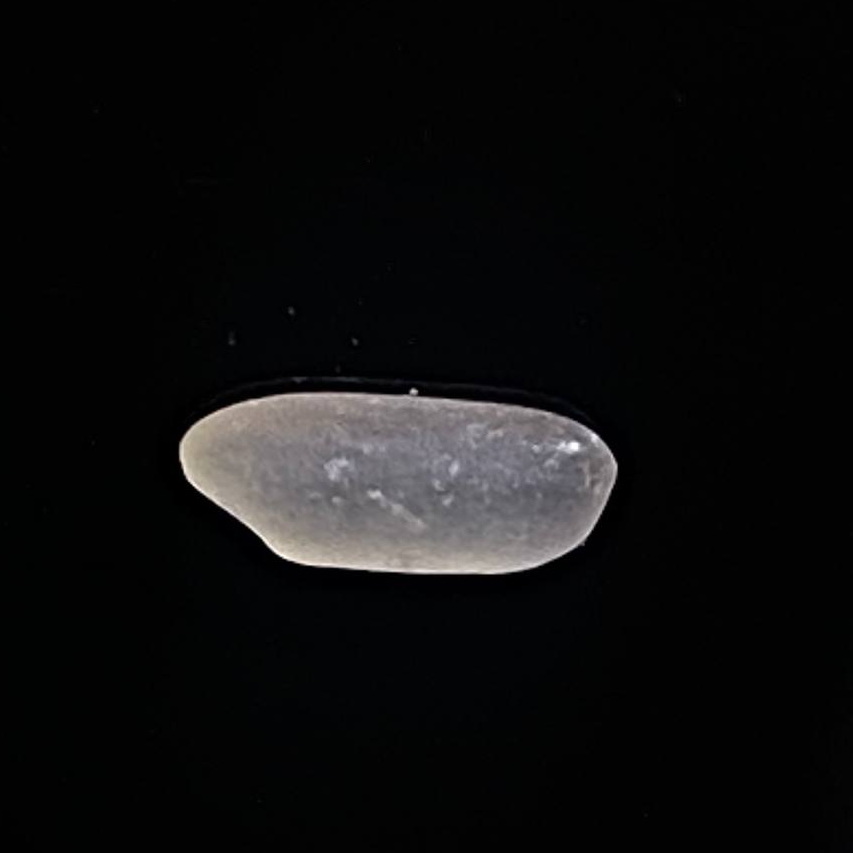
Rice variety: Paijam